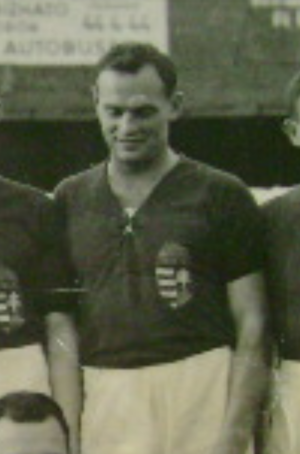
Sándor Bíró était un joueur international de football hongrois, qui jouait défenseur.